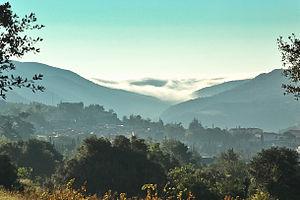
Vue générale du village de Sournia
Sournia est une commune française située dans le département des Pyrénées-Orientales, en région Occitanie.